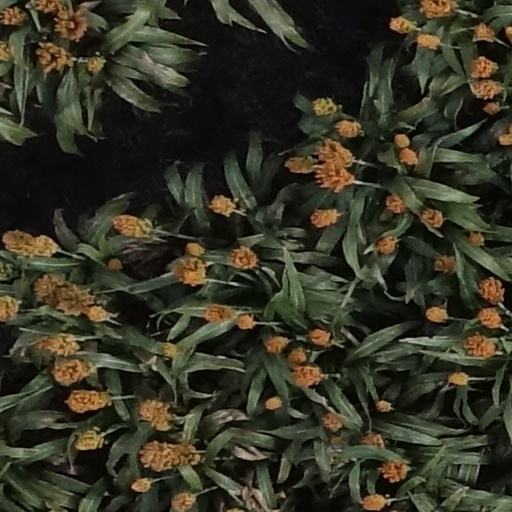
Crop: sorghum